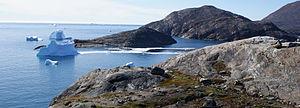
La culture de Saqqaq est une culture préhistorique du Groenland. Elle s'est développée sur la période comprise entre 2 500 et 800 ans av. J.-C. Avec celle de l'Indépendance I, attestée durant les IIIᵉ millénaire av. J.-C. et IIᵉ millénaire av. J.-C., le Saqqaquien est l'une des deux plus anciennes cultures archéologiques connues au Groenland. La culture de Saqqaq est également attestée au nord-est du Nunavut, au sein de la péninsule de Bache, une terre située sur l'île d'Ellesmere.